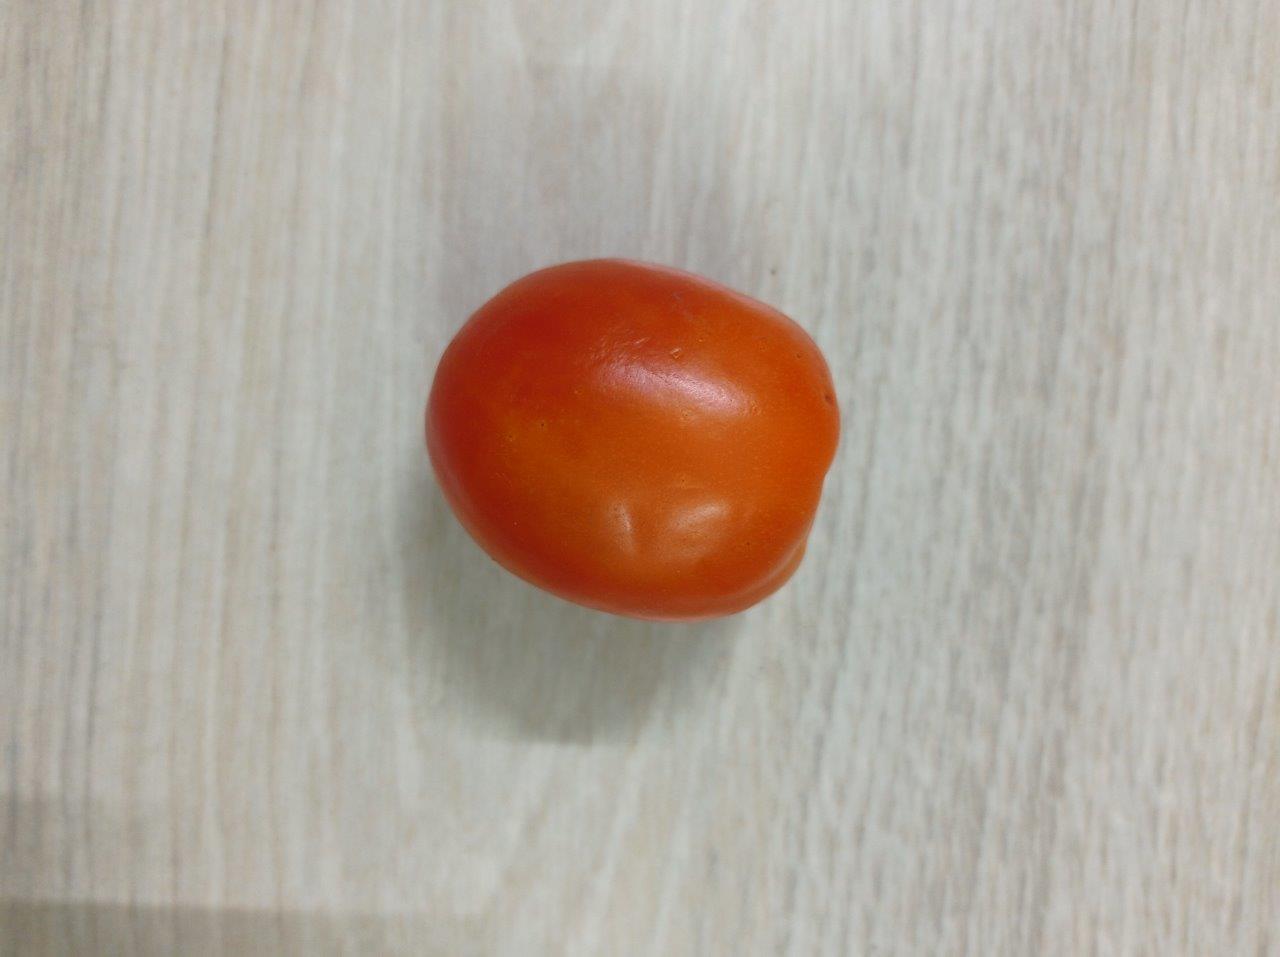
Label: Fresh